Altkönig

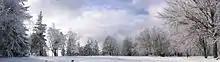
Altkönig: summit plateau in winter

There is a trig point on the lightly wooded summit plateau of the Altkönig. In good visibility, there are views between the trees of the Upper Rhine Plain and Frankfurt. Furthermore, tables and benches are provided for visitors. A small wooden shelter built in 2014 was dismantled in 2015 due to a lack of building and nature conservation authority.